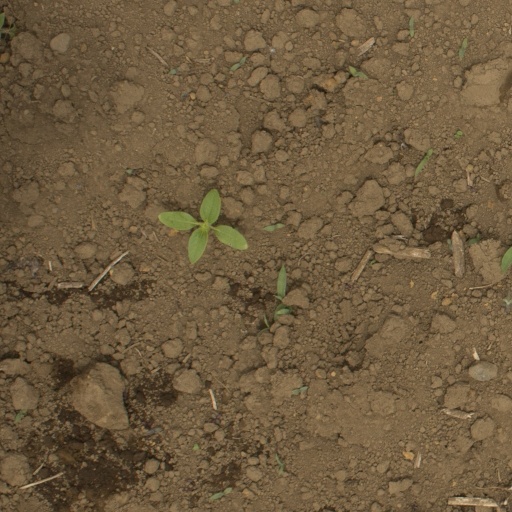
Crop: Jerusalem artichoke